Karma

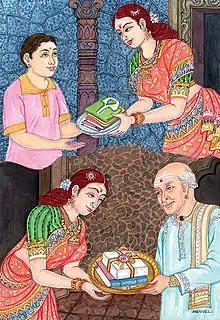
Karma as action and reaction: if we show goodness, we will reap goodness

A common theme to theories of karma is its principle of causality. This relationship between karma and causality is a central motif in all schools of Hindu, Buddhist, and Jain thought. One of the earliest associations of karma to causality occurs in the "Brihadaranyaka Upanishad" verses 4.4.5–6: